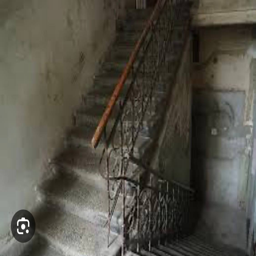
Burg Gutenberg